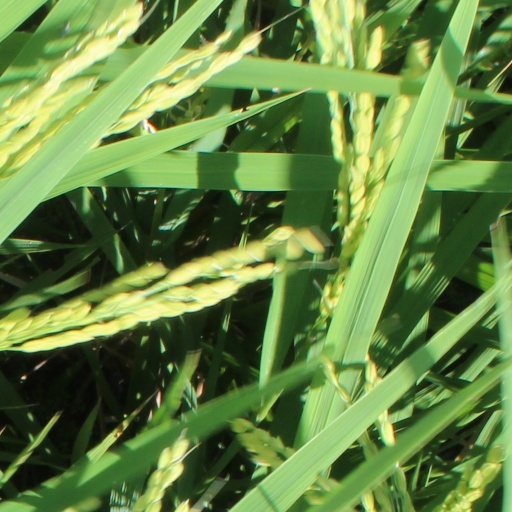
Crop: rice